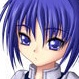
Portrait style: Anime Portrait